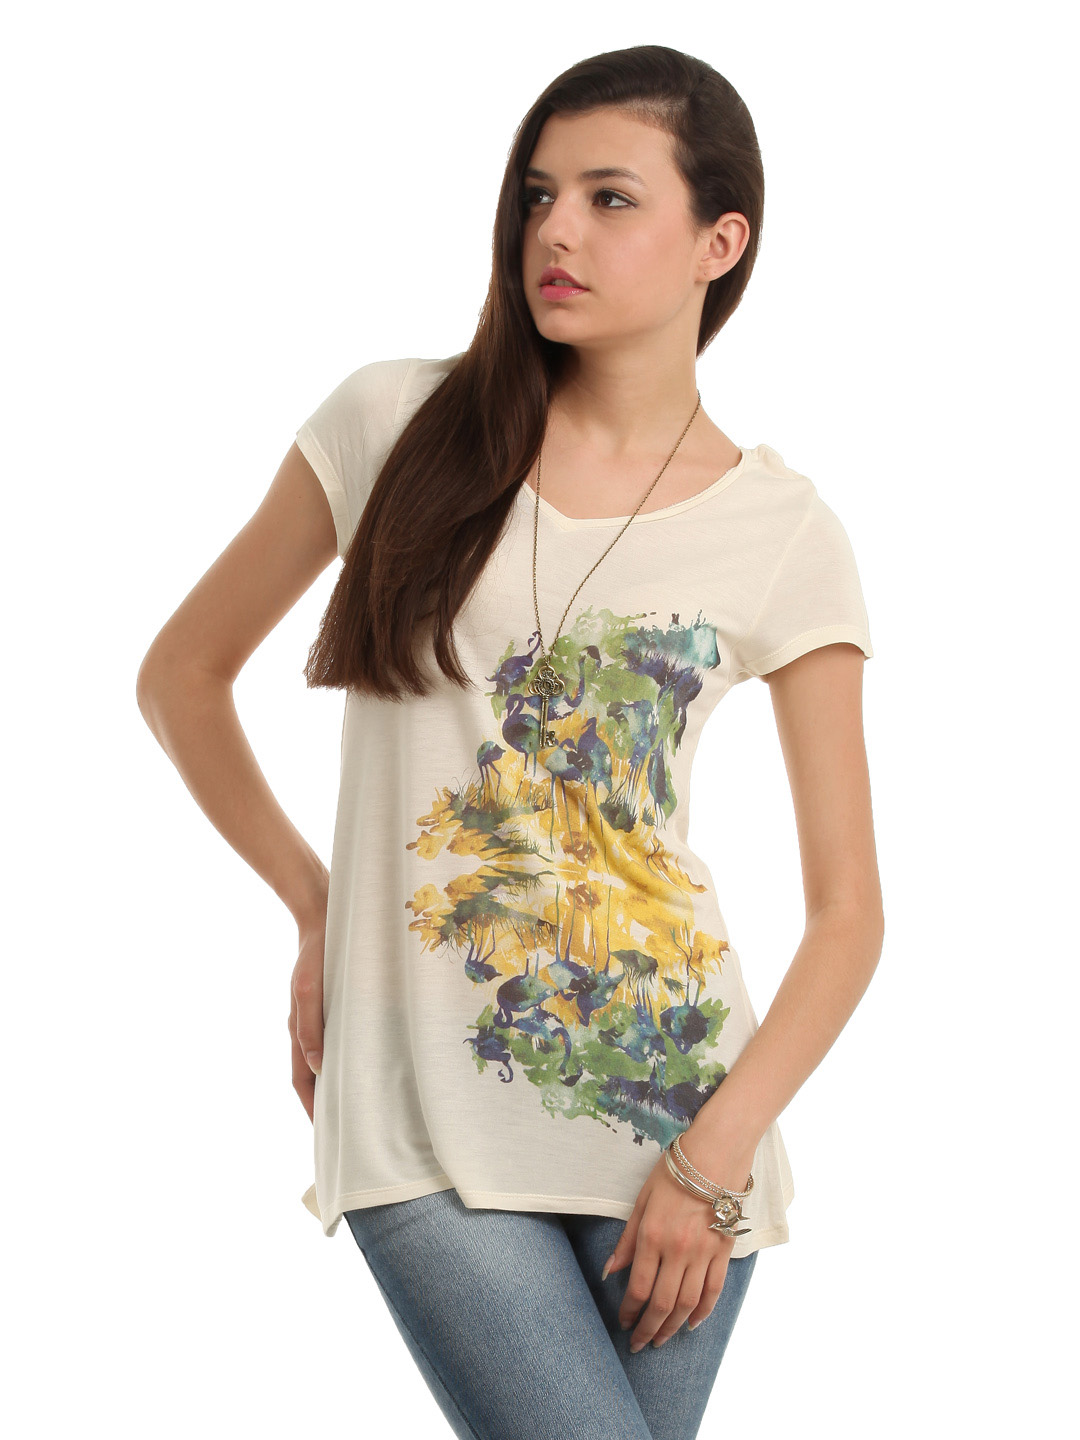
Allen Solly Woman Cream Top
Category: Apparel / Topwear / Tops
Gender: Women
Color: Cream
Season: Summer 2012
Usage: Casual